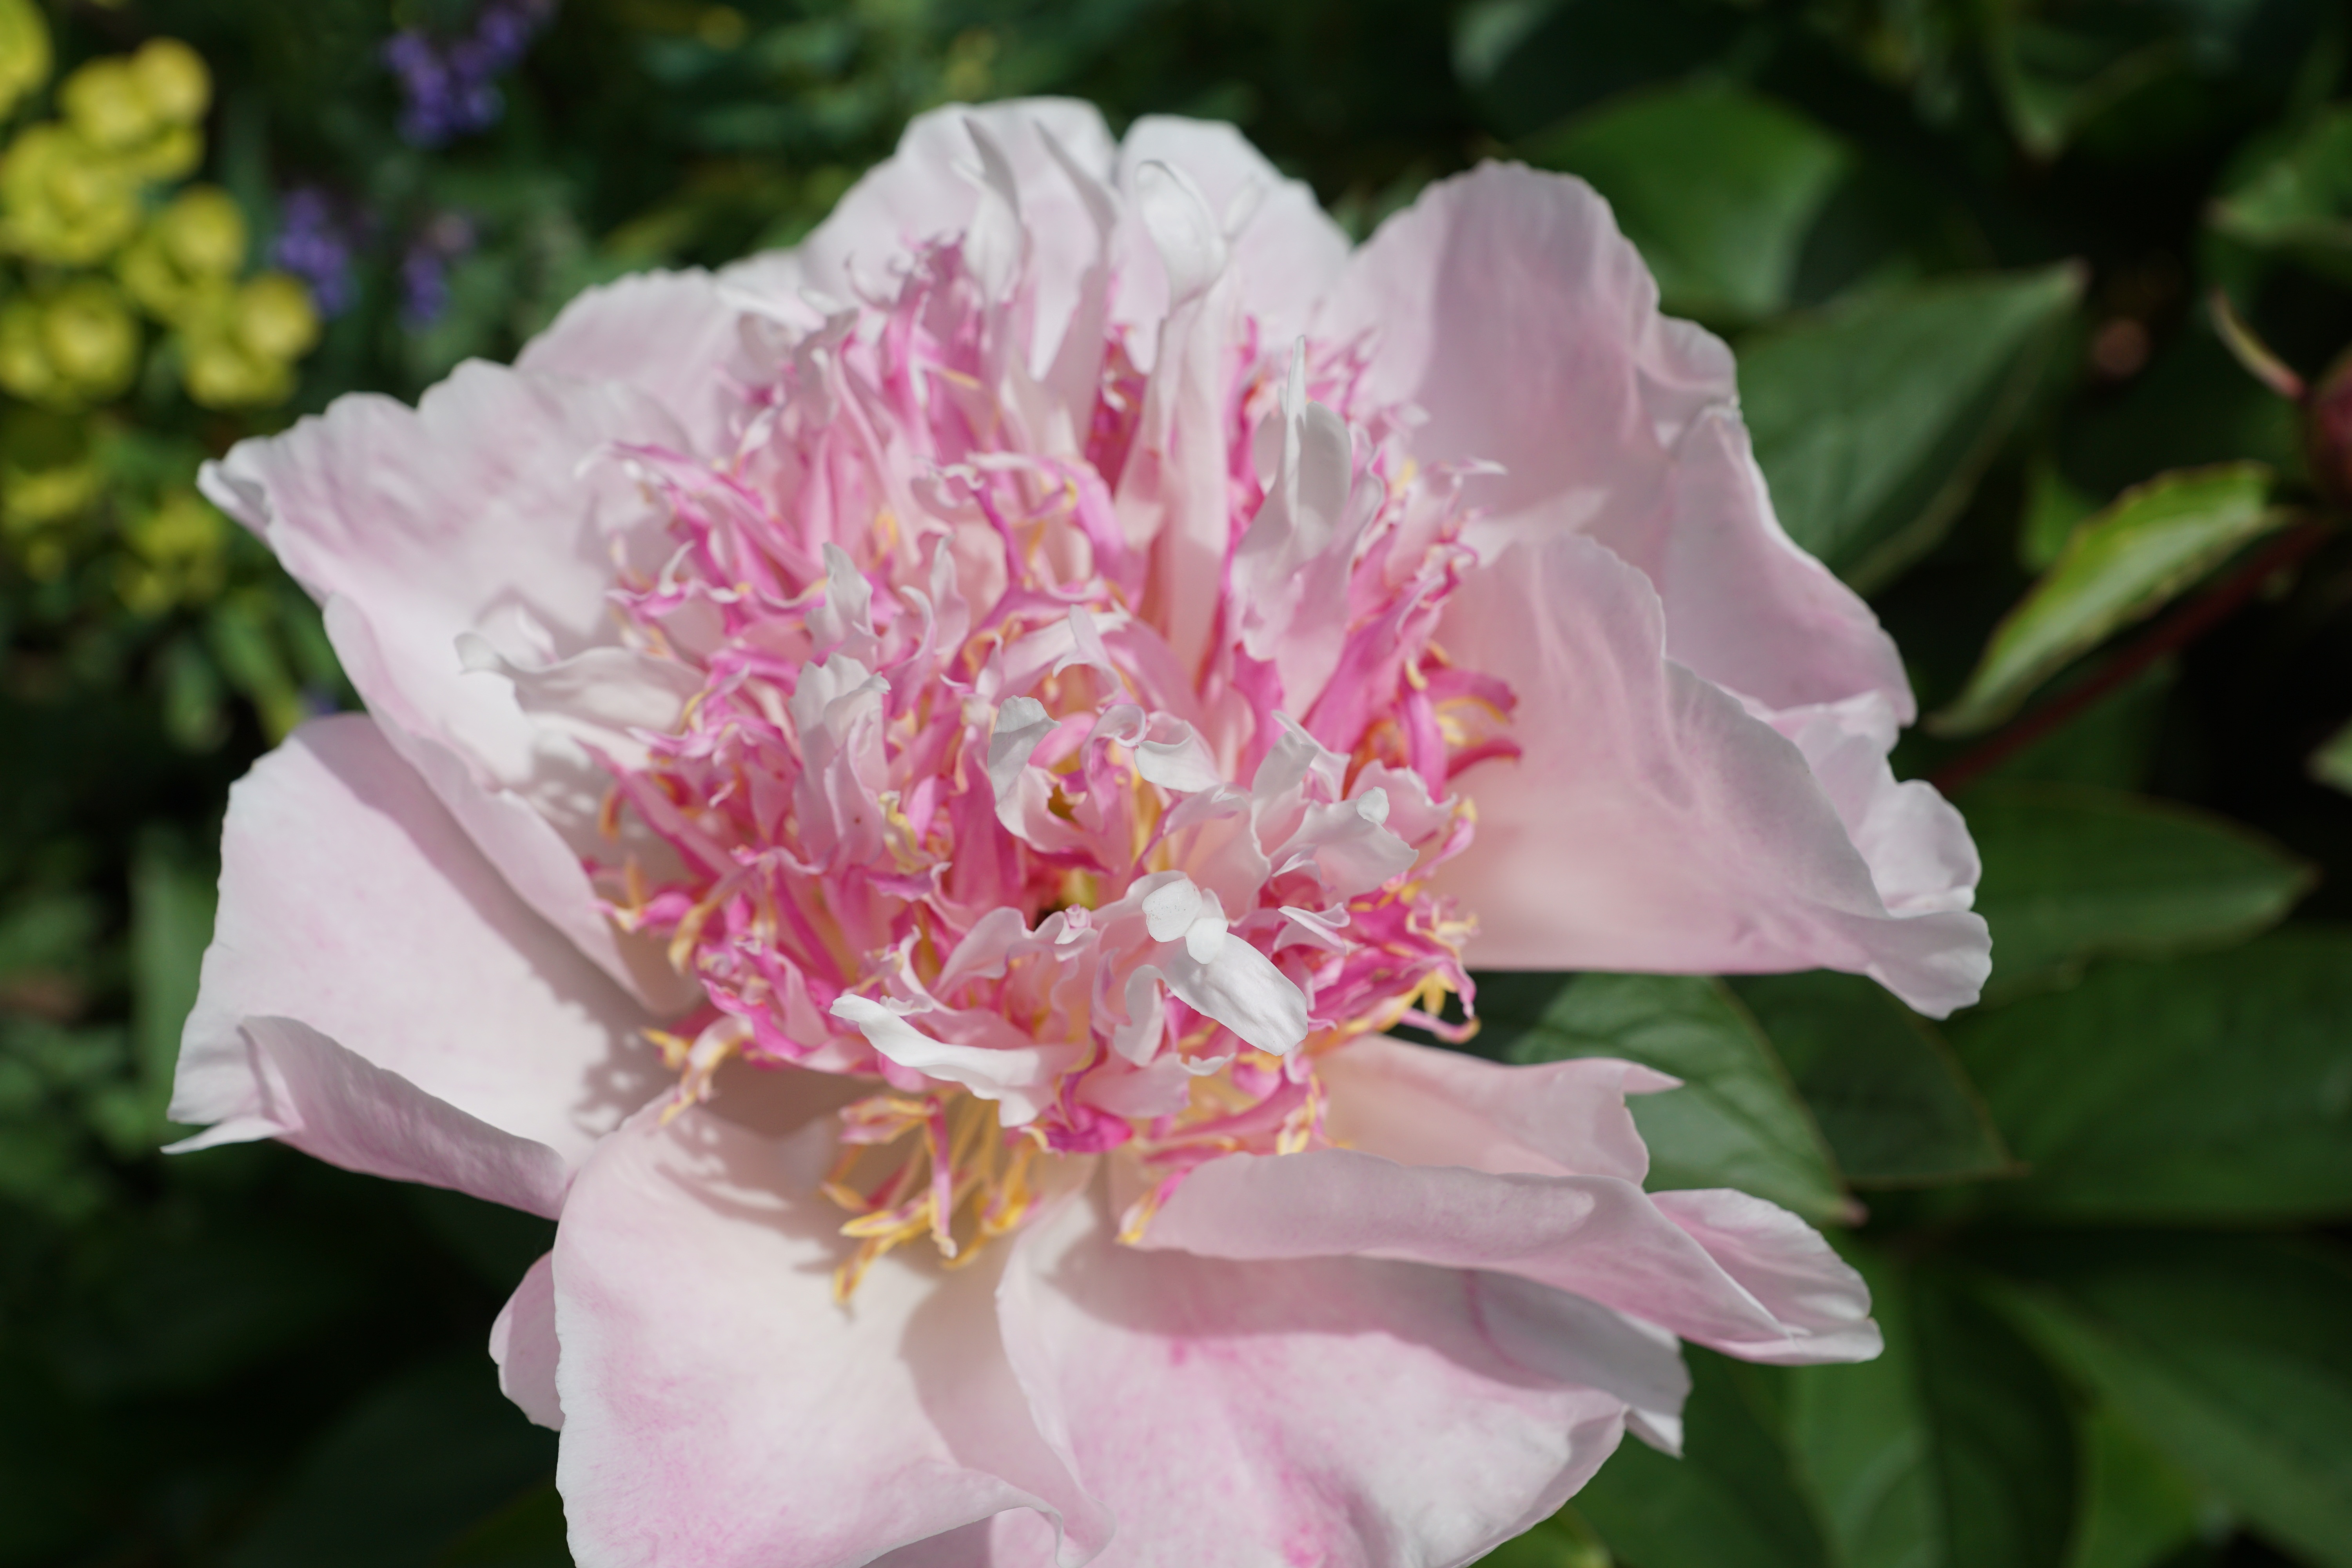
nature, blossom, plant, flower, petal, bloom, rose, spring, close, flora, petals, shrub, peony, floribunda, fragrance, flowering plant, garden roses, rose family, woody plant, land plant, rosa centifolia